Eddy (M) Melanson

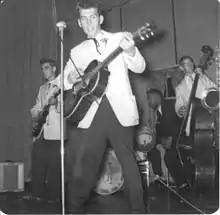
Eddy M Melanson and the Rock-A-Billys (1957)

Eddy M. Melanson (born July 25, 1938) is a Canadian musician who started his musical career in Halifax, Nova Scotia in 1953. Recipient of the ECMA Stompin' Tom Award, inducted into the Order of the Porcupine Hall of Fame, (Steve Fruitman, curator) the Rockabilly Hall of Fame in Nashville as an original Canadian Rockabilly, (Bob Timmers, curator), and the Nova Scotia Country Music Hall of Fame.